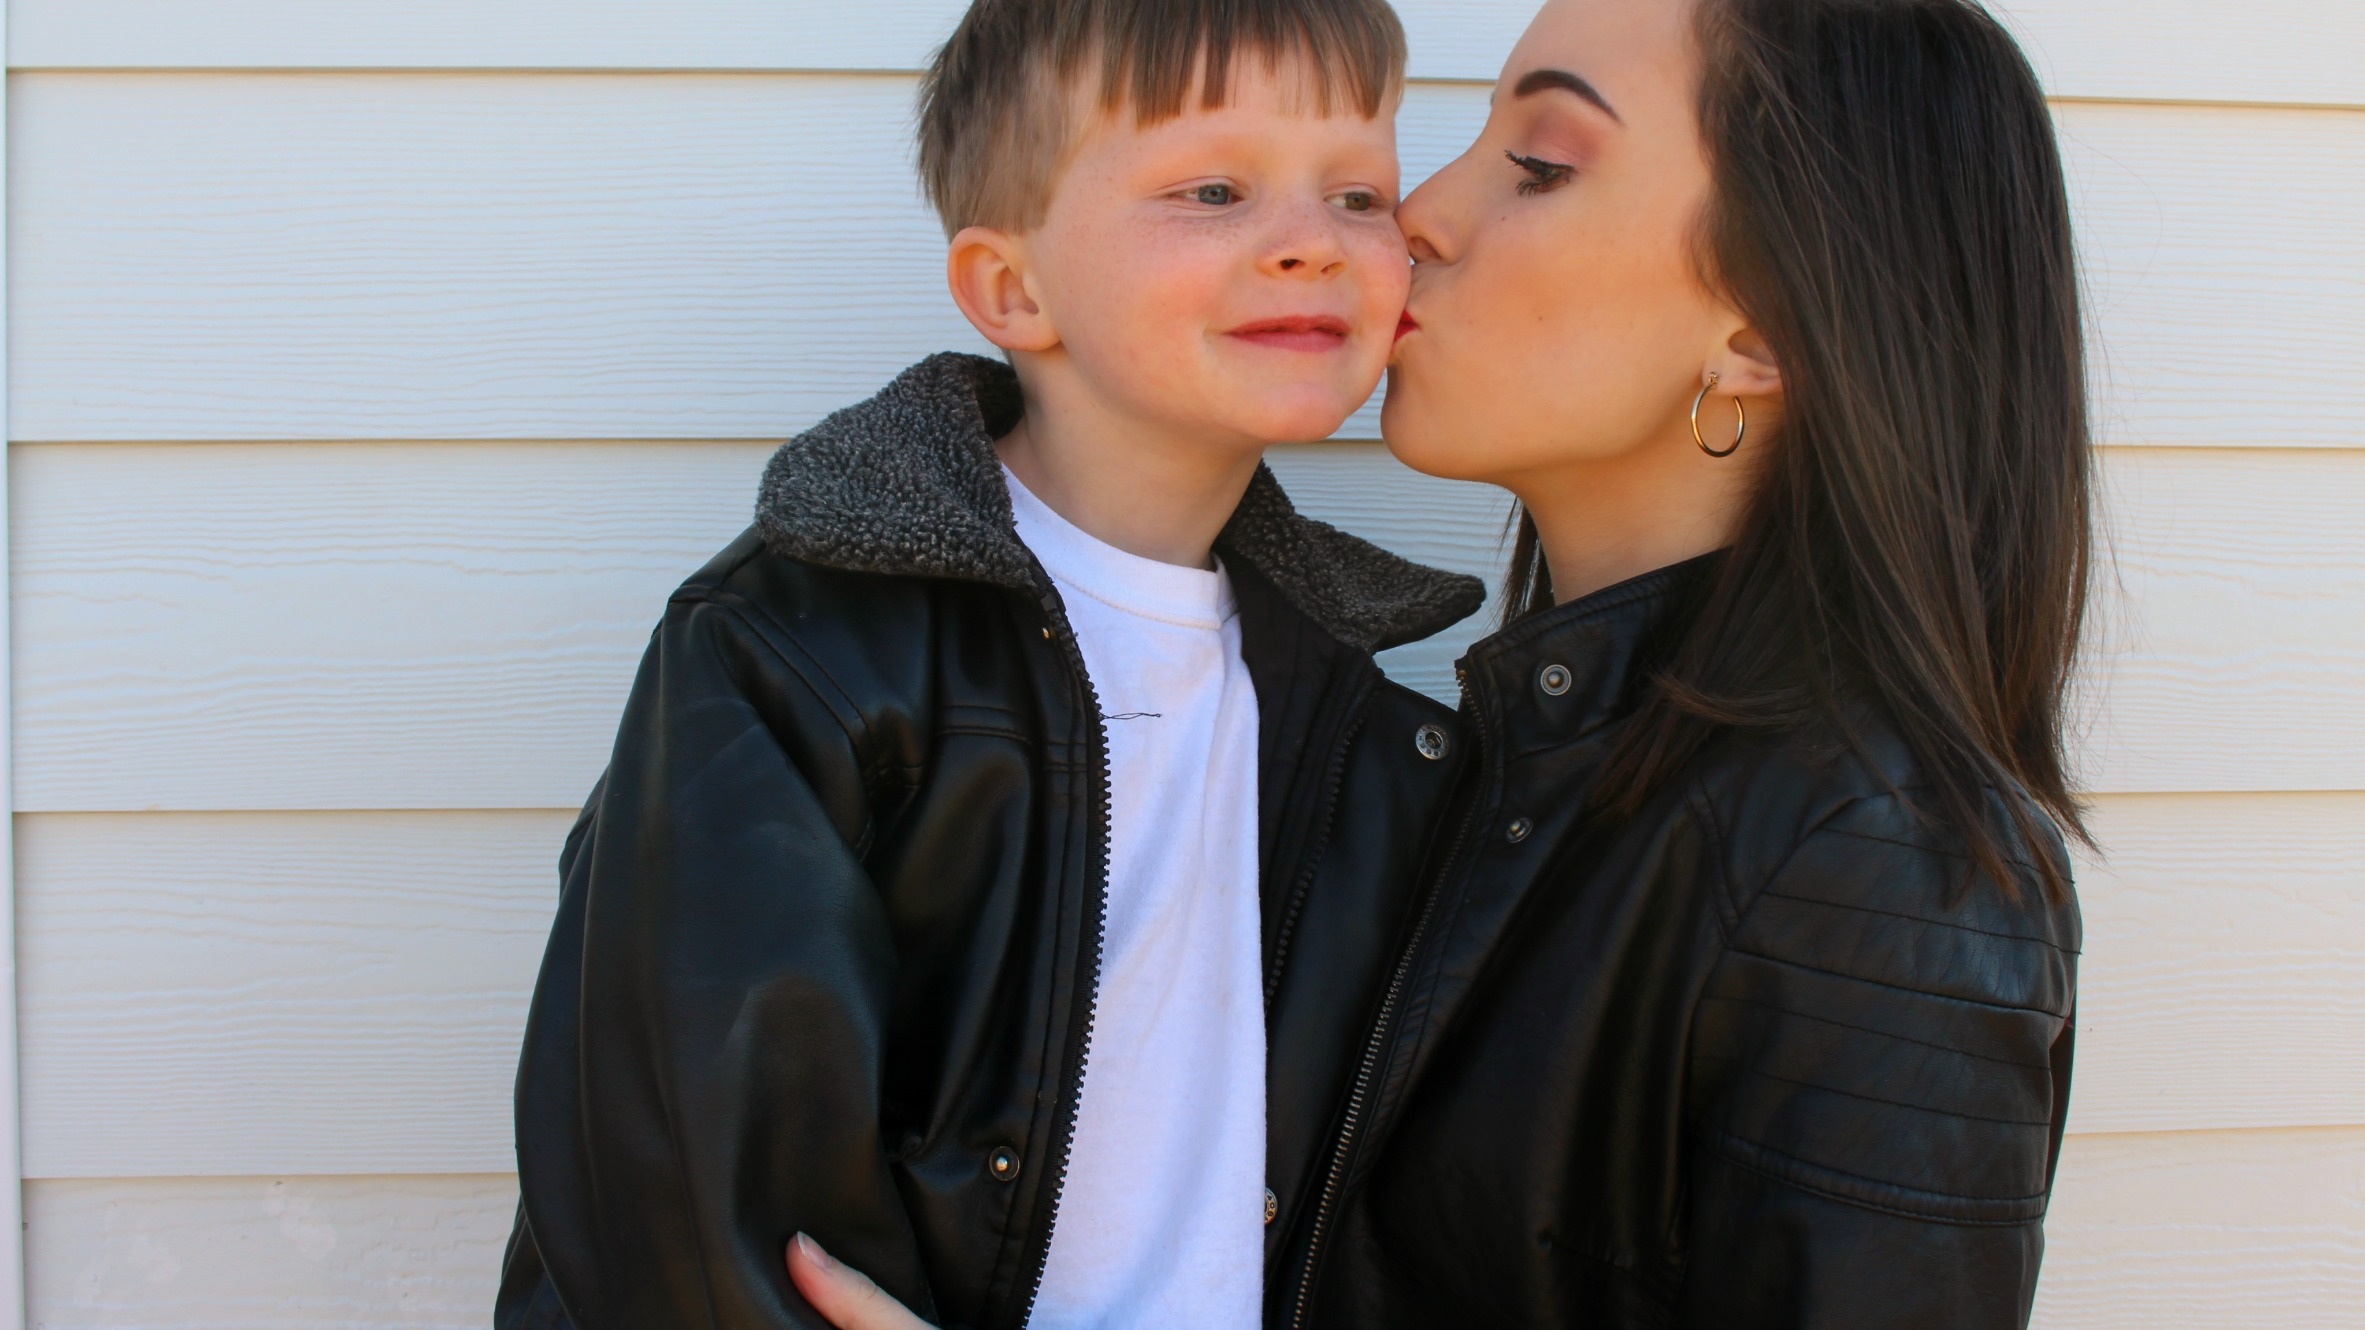
person, people, woman, kiss, couple, valentine, interaction, red lipstick, human action